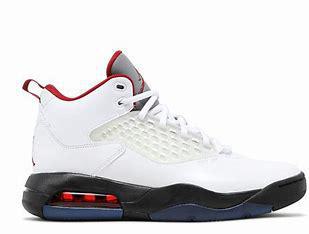
Brand: Jordan
Model: Maxin 200